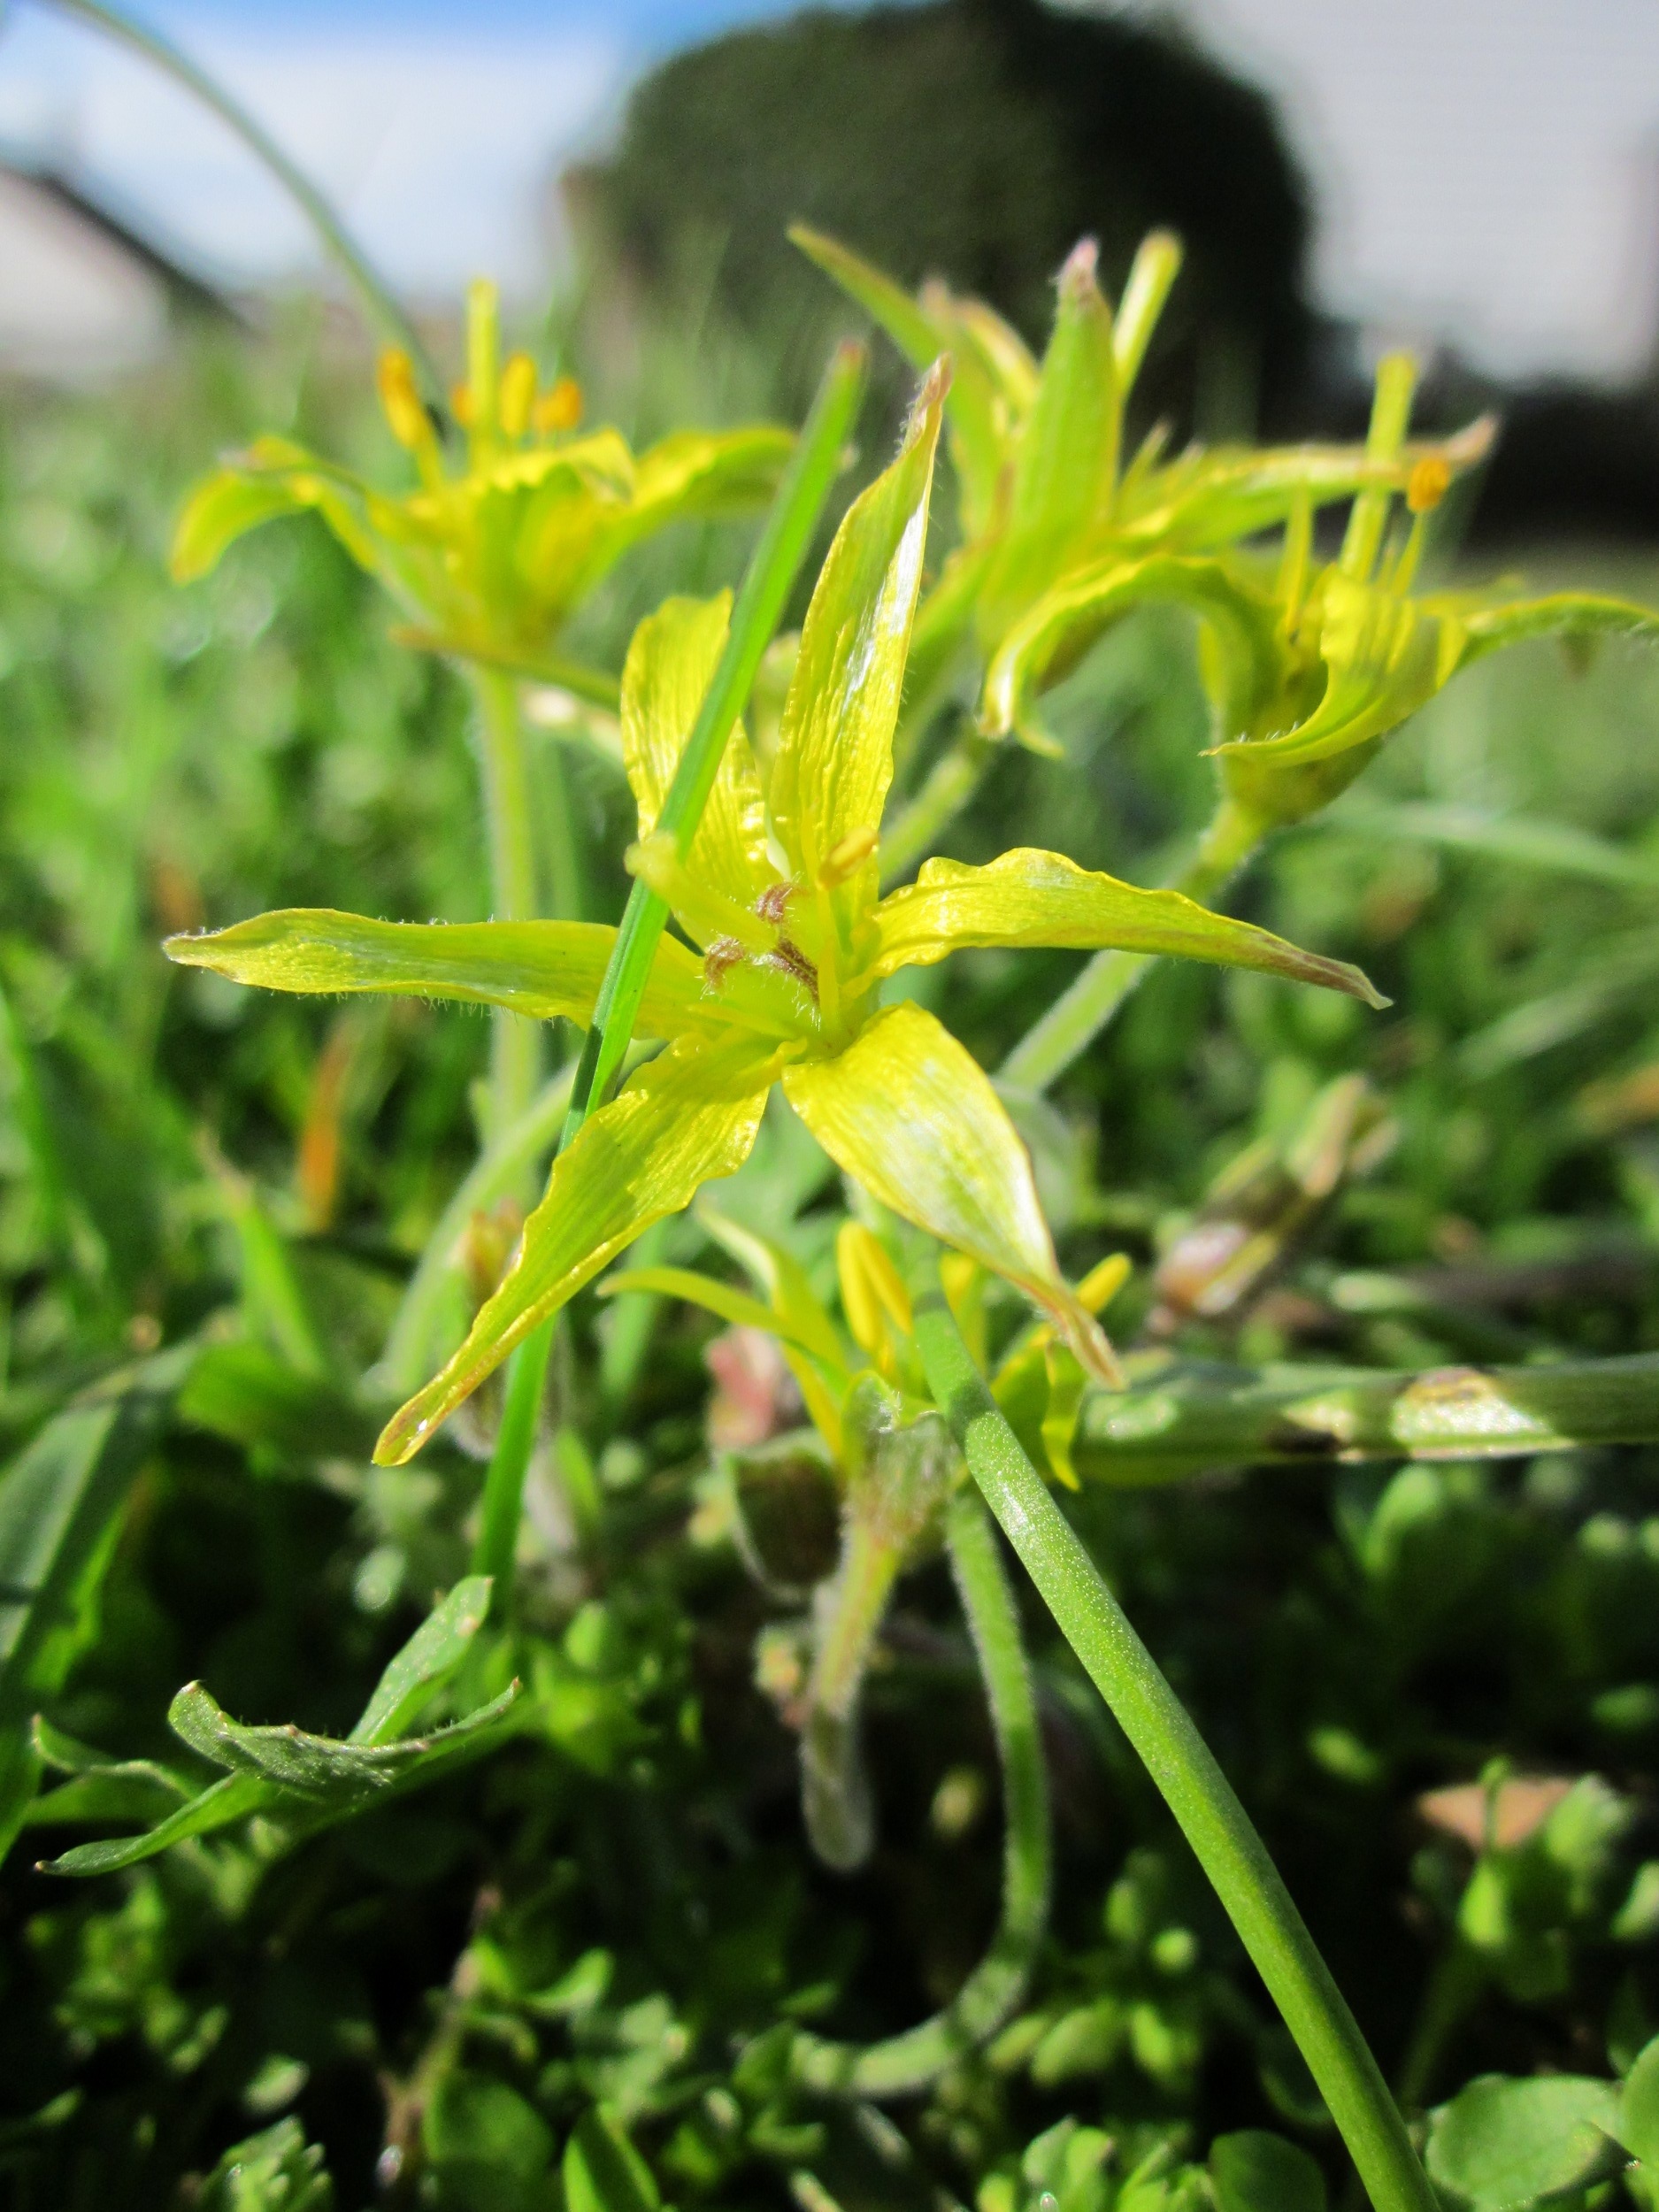
grass, plant, leaf, flower, herb, produce, botany, blooming, flora, wildflower, shrub, lower, species, flowering plant, land plant, gagea villosa, hairy star of betlehem